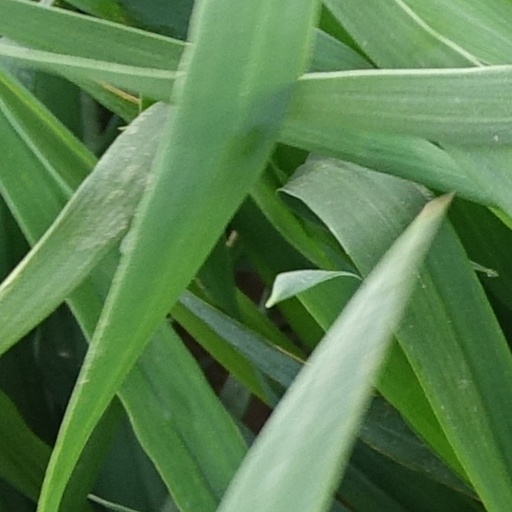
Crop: wheat